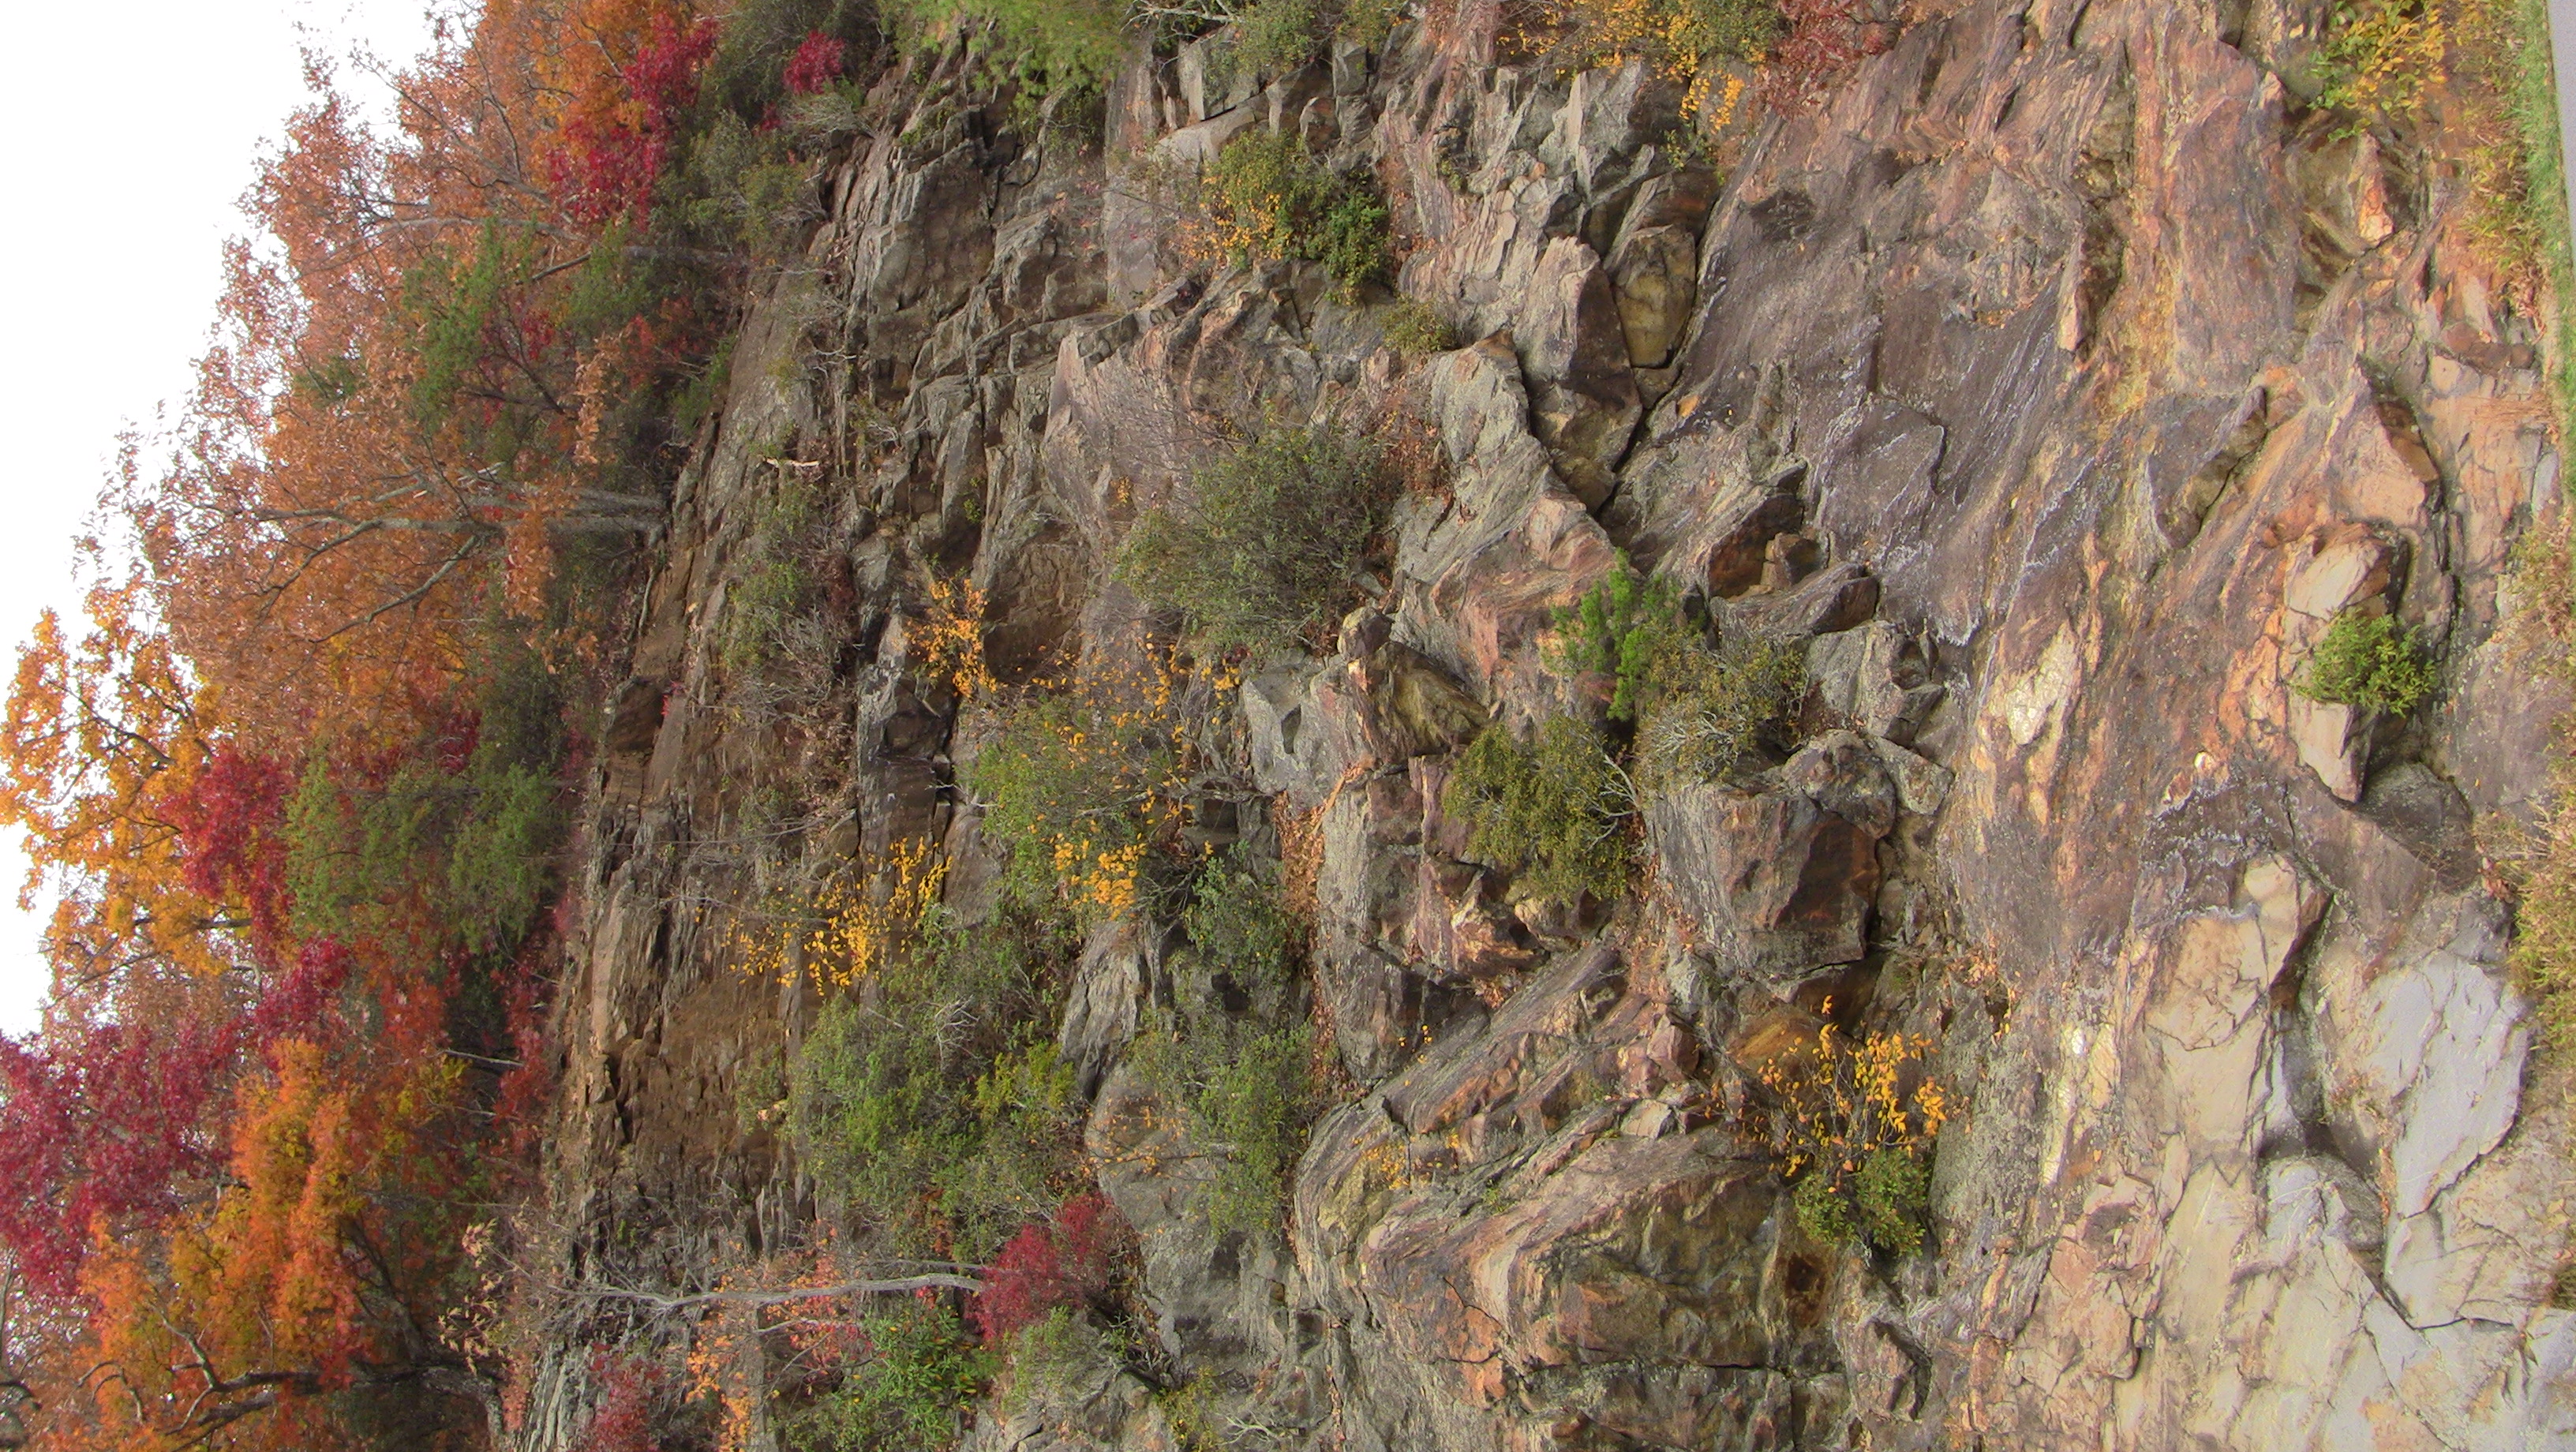
mountains, rock, outcrop, geological phenomenon, tree, geology, bedrock, cliff, formation, leaf, escarpment, terrain, plant, grass, fault, national park, autumn